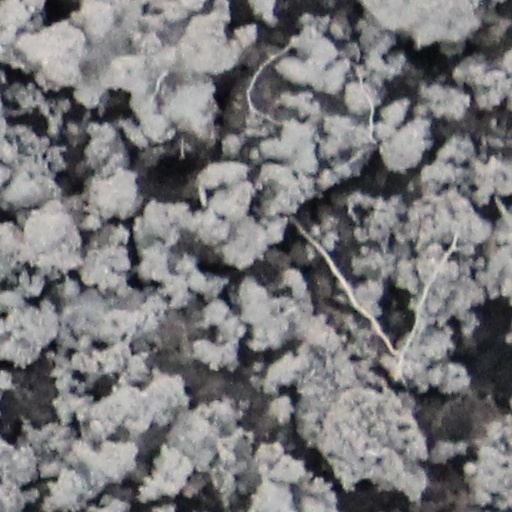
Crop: wheat